Jamiat Ahle Hadith Jammu and Kashmir

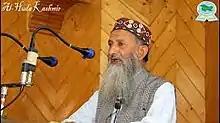
Professor Bhat Delivering Friday Sermon At Jamia Ahlihadith Gaw Kadal Srinagar

The organisation has the lowest level as Unit Jamiat which functions as the practical institutions in every locality in Jammu and Kashmir. They are organized in ascending order as Halqa Jamiat, Unit Jamiat, Tehsil Jamiat, District Jamiat.